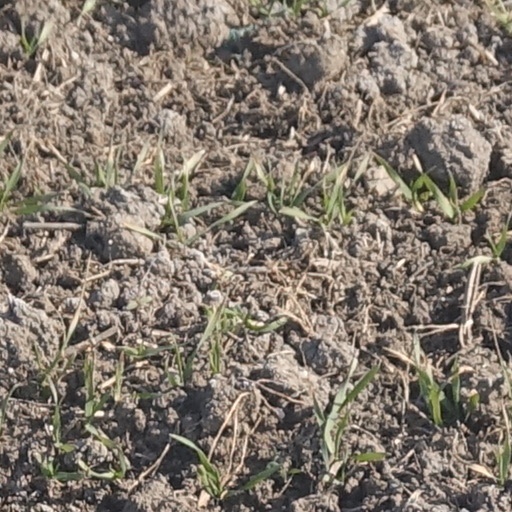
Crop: wheat